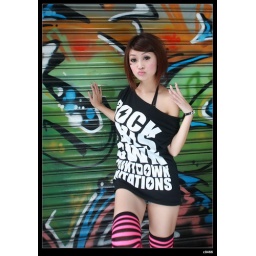
Weisi dressed cool and sexy clothing to show the fashion style in Simen street of Taipei that was charming